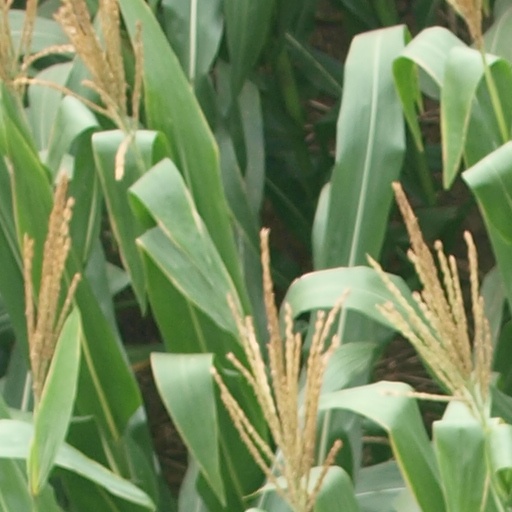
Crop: maize; corn